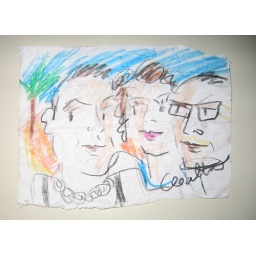
jerrod, paulina and myself on the beach as drawn by a scruffy man with a tackle box full of crayons.